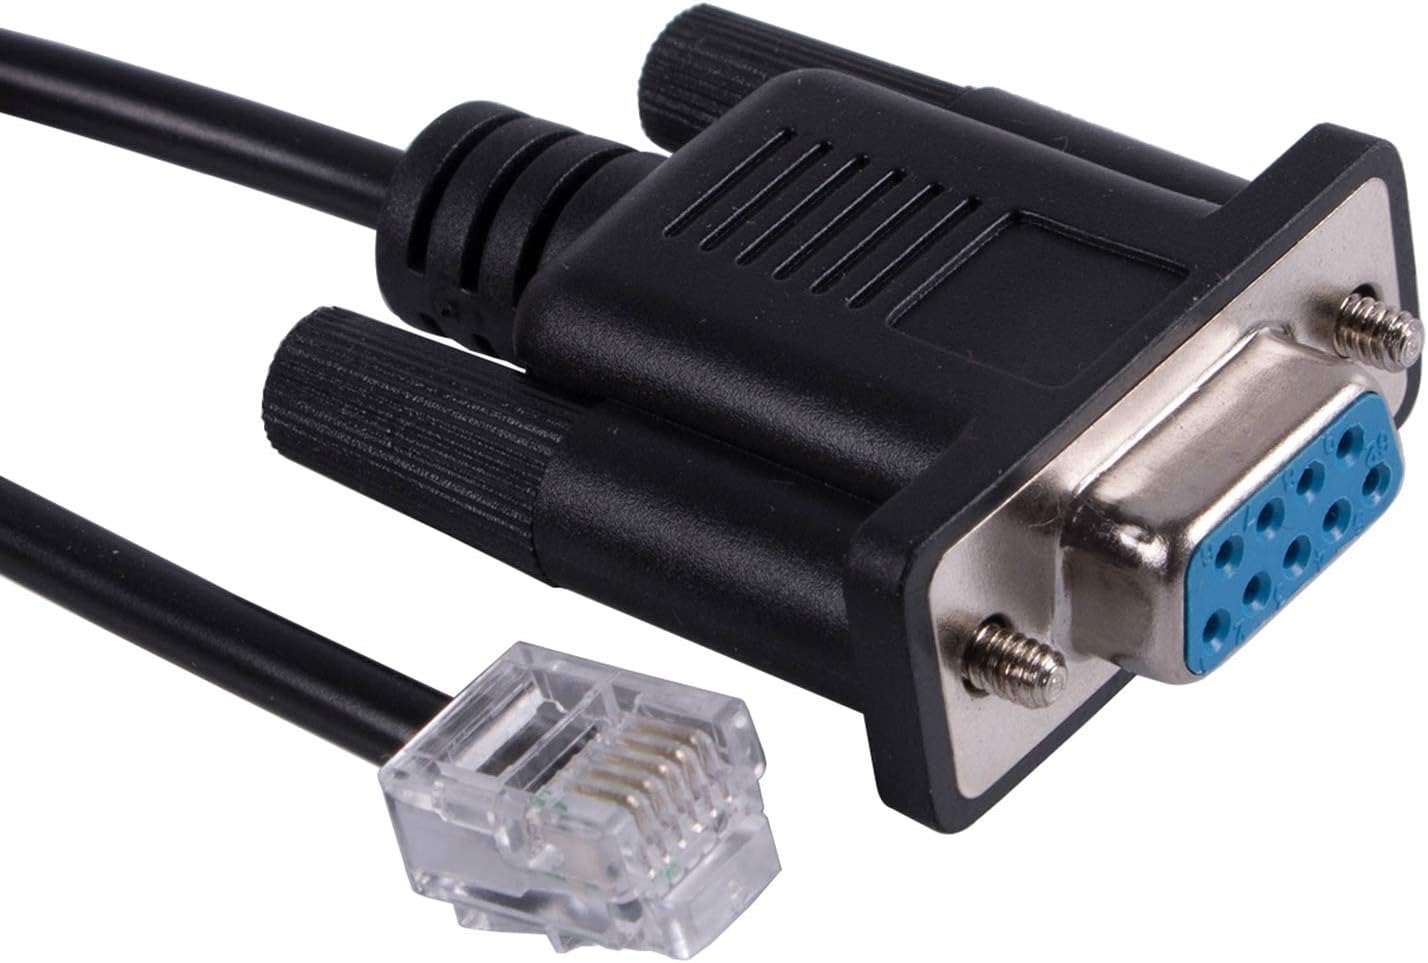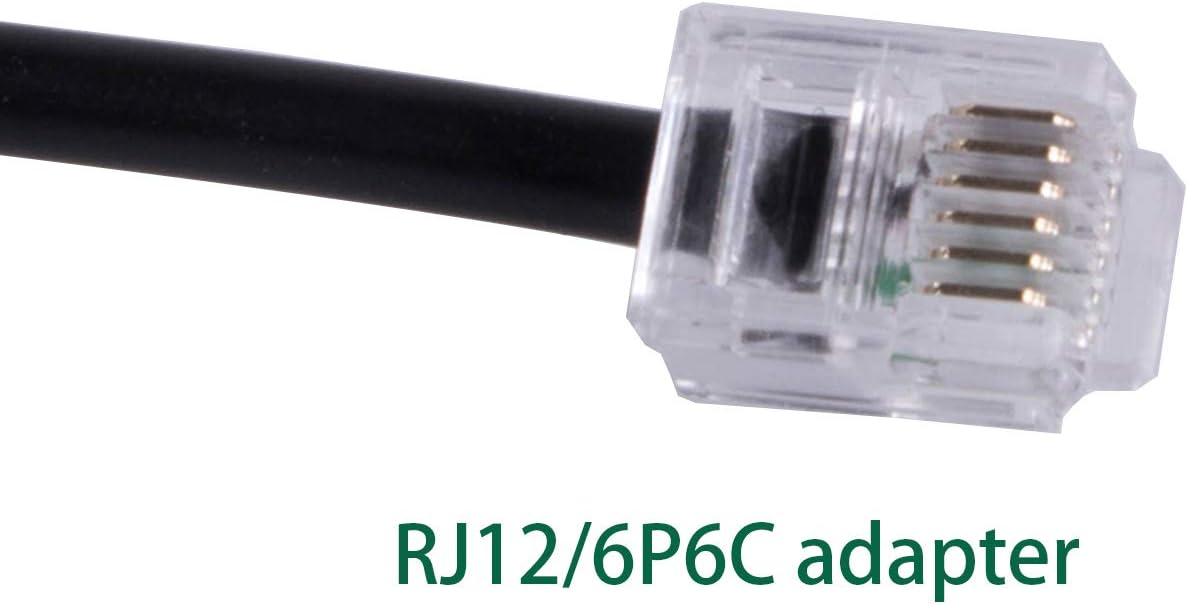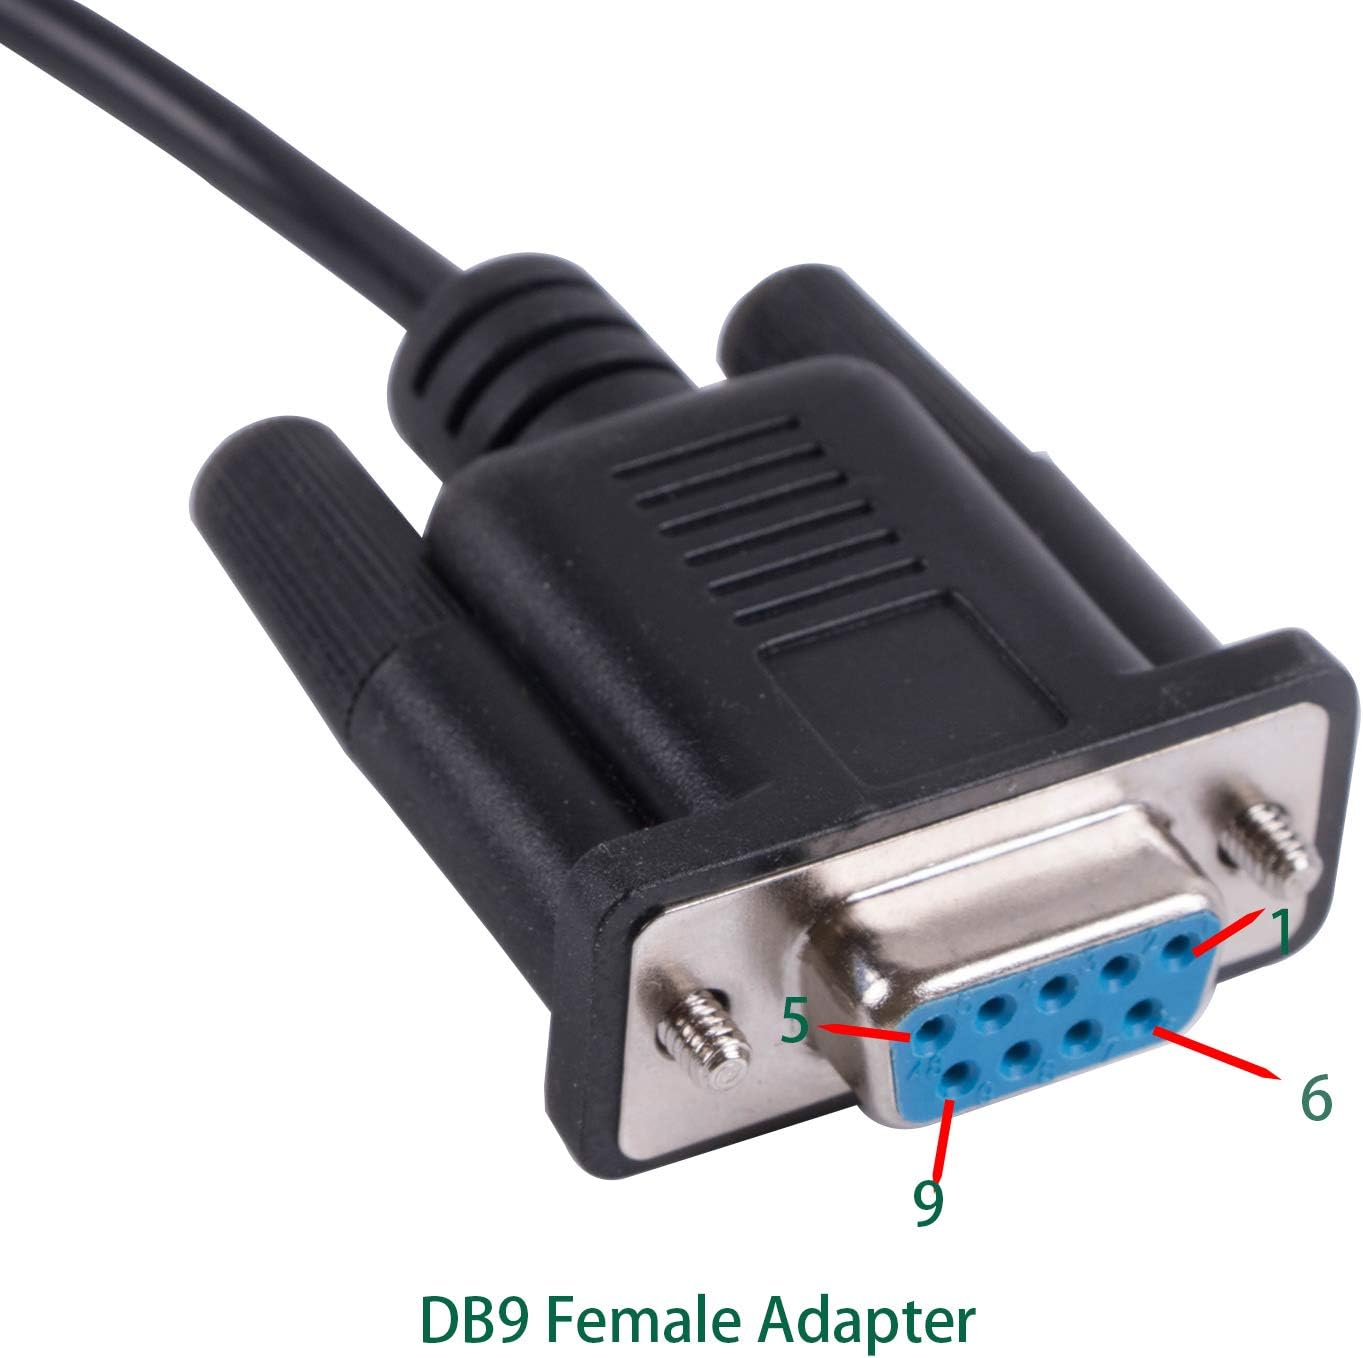
DB9 Serial RS232 to RJ12 6P6C Adapter Cable for APC PDU 940-0144A
Category: Computers
DB9 serial to RJ12 6P6C RS232 adapter for APC PDU cable 940-0144A APC Rack PDU (AP78xx, AP79xx, AP86xx, AP88xx, AP89xx) and 2G Rack Automatic Transfer Switches (AP7752, AP7752, AP7730, AP7732, AP7721, AP7723) Compatible with APC part 940-0144A RJ11/​RJ12 to DB9. Compatible with Rack PDU (AP78xx, AP79xx, AP86xx, AP88xx, AP89xx) and 2G Rack Automatic Transfer Switches (AP7752, AP7752, AP7730, AP7732, AP7721, AP7723). APC part 940-0144A APC pins 1 and 6 are usually not connected Set 9600 bps, 8 data bits, no parity, 1 stop bit, and no flow control to communicate. Apply the port settings to establish the connection. Press 3-5 times to display the username prompt. Use the default username and password of apc It is possible to use RJ11 plug that has only the middle 4 pins (2,3,4,5). connected APC pins 2,3, and 4 only and it workes perfect. Package: 1 x DB9 to RJ12 6P6C Serial Cable for APC PDU 940-0144A
Features: DB9 to RJ12/6P6C Serial Cable for APC PDU 940-0144A | DB9 serial to RJ12 RS232 to RJ12 adapter for APC PDU cable 940-0144A | APC Rack PDU (AP78xx, AP79xx, AP86xx, AP88xx, AP89xx) and 2G Rack Automatic Transfer Switches (AP7752, AP7752, AP7730, AP7732, AP7721, AP7723) | Set 9600 bps, 8 data bits, no parity, 1 stop bit, and no flow control to communicate.Apply the port settings to establish the connection. Press 3-5 times to display the username prompt. Use the default username and password of apc | Lenth:6feet , Package: 1 x DB9 to RJ12 6P6C Serial Cable for APC PDU 940-0144A